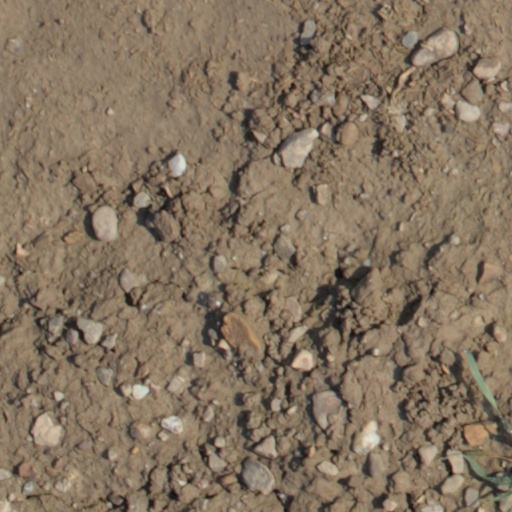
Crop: wheat